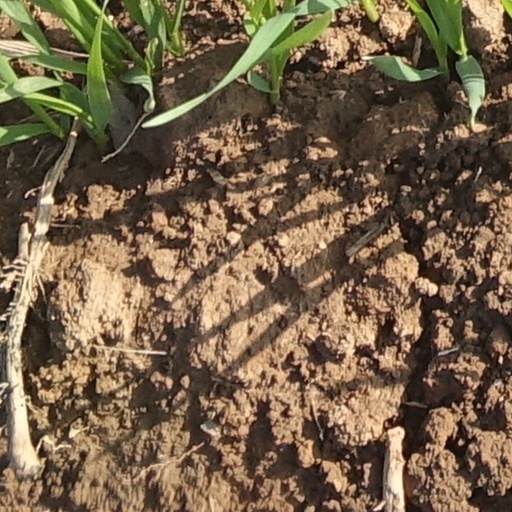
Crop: wheat